Harlequin F.C.

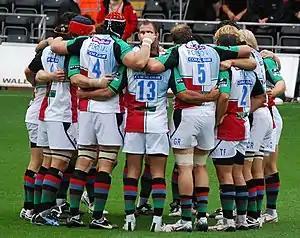
Harlequins in a huddle during the 2008–09 season.

Players to leave Quins at the end of the 2007–08 season were Adrian Jarvis, Hal Luscombe, Chris Hala'ufia, Paul Volley, Nicholas Spanghero, Simon Keogh, Ricky Nebbett and Ryan Manyika.